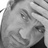
Emotion: sad